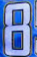
Number: 8